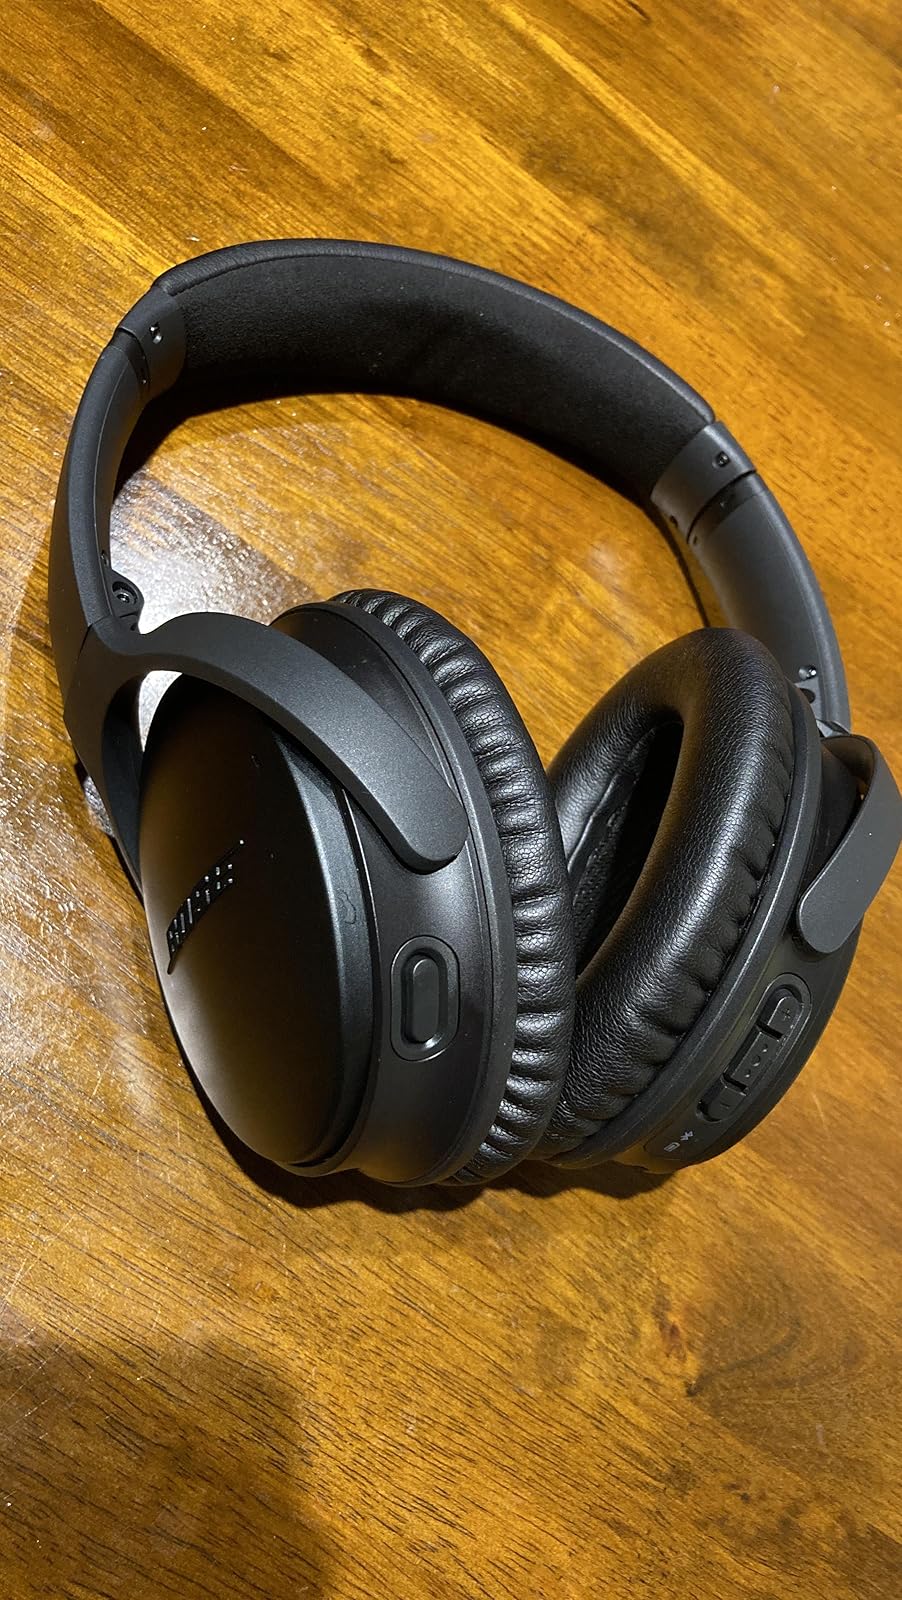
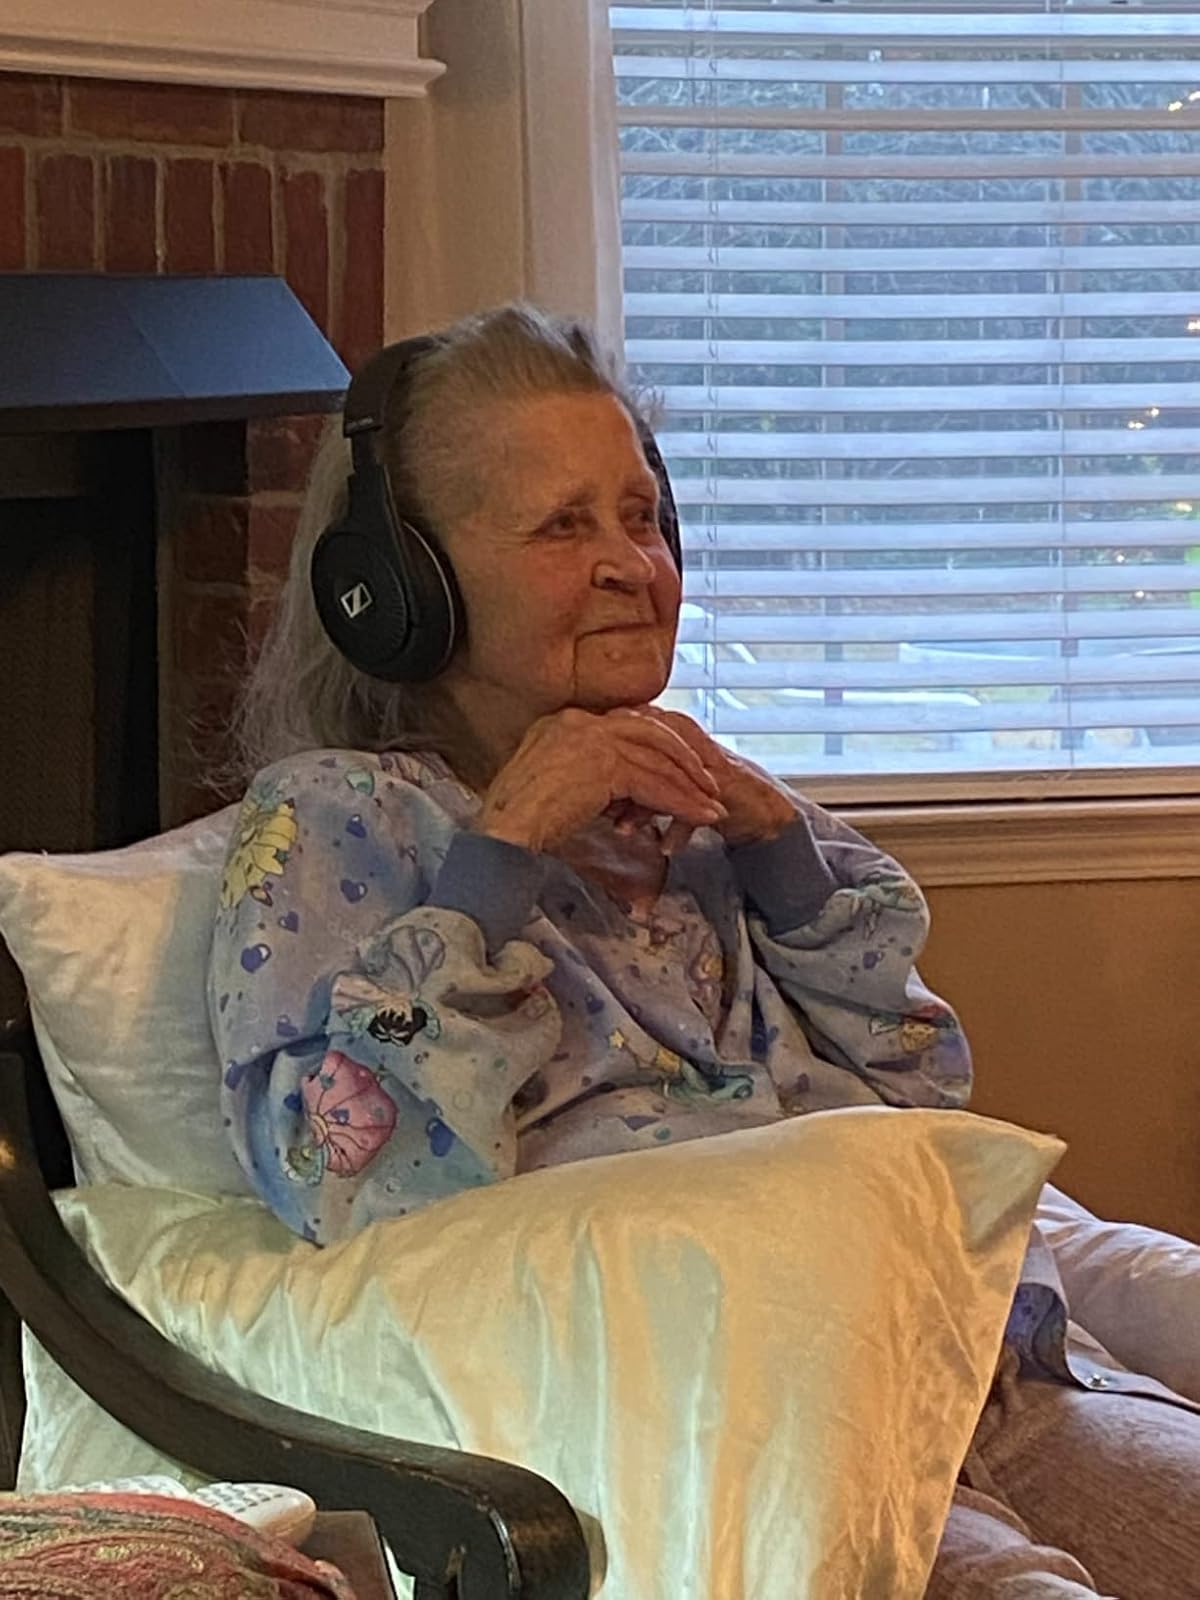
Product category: headphones
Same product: no